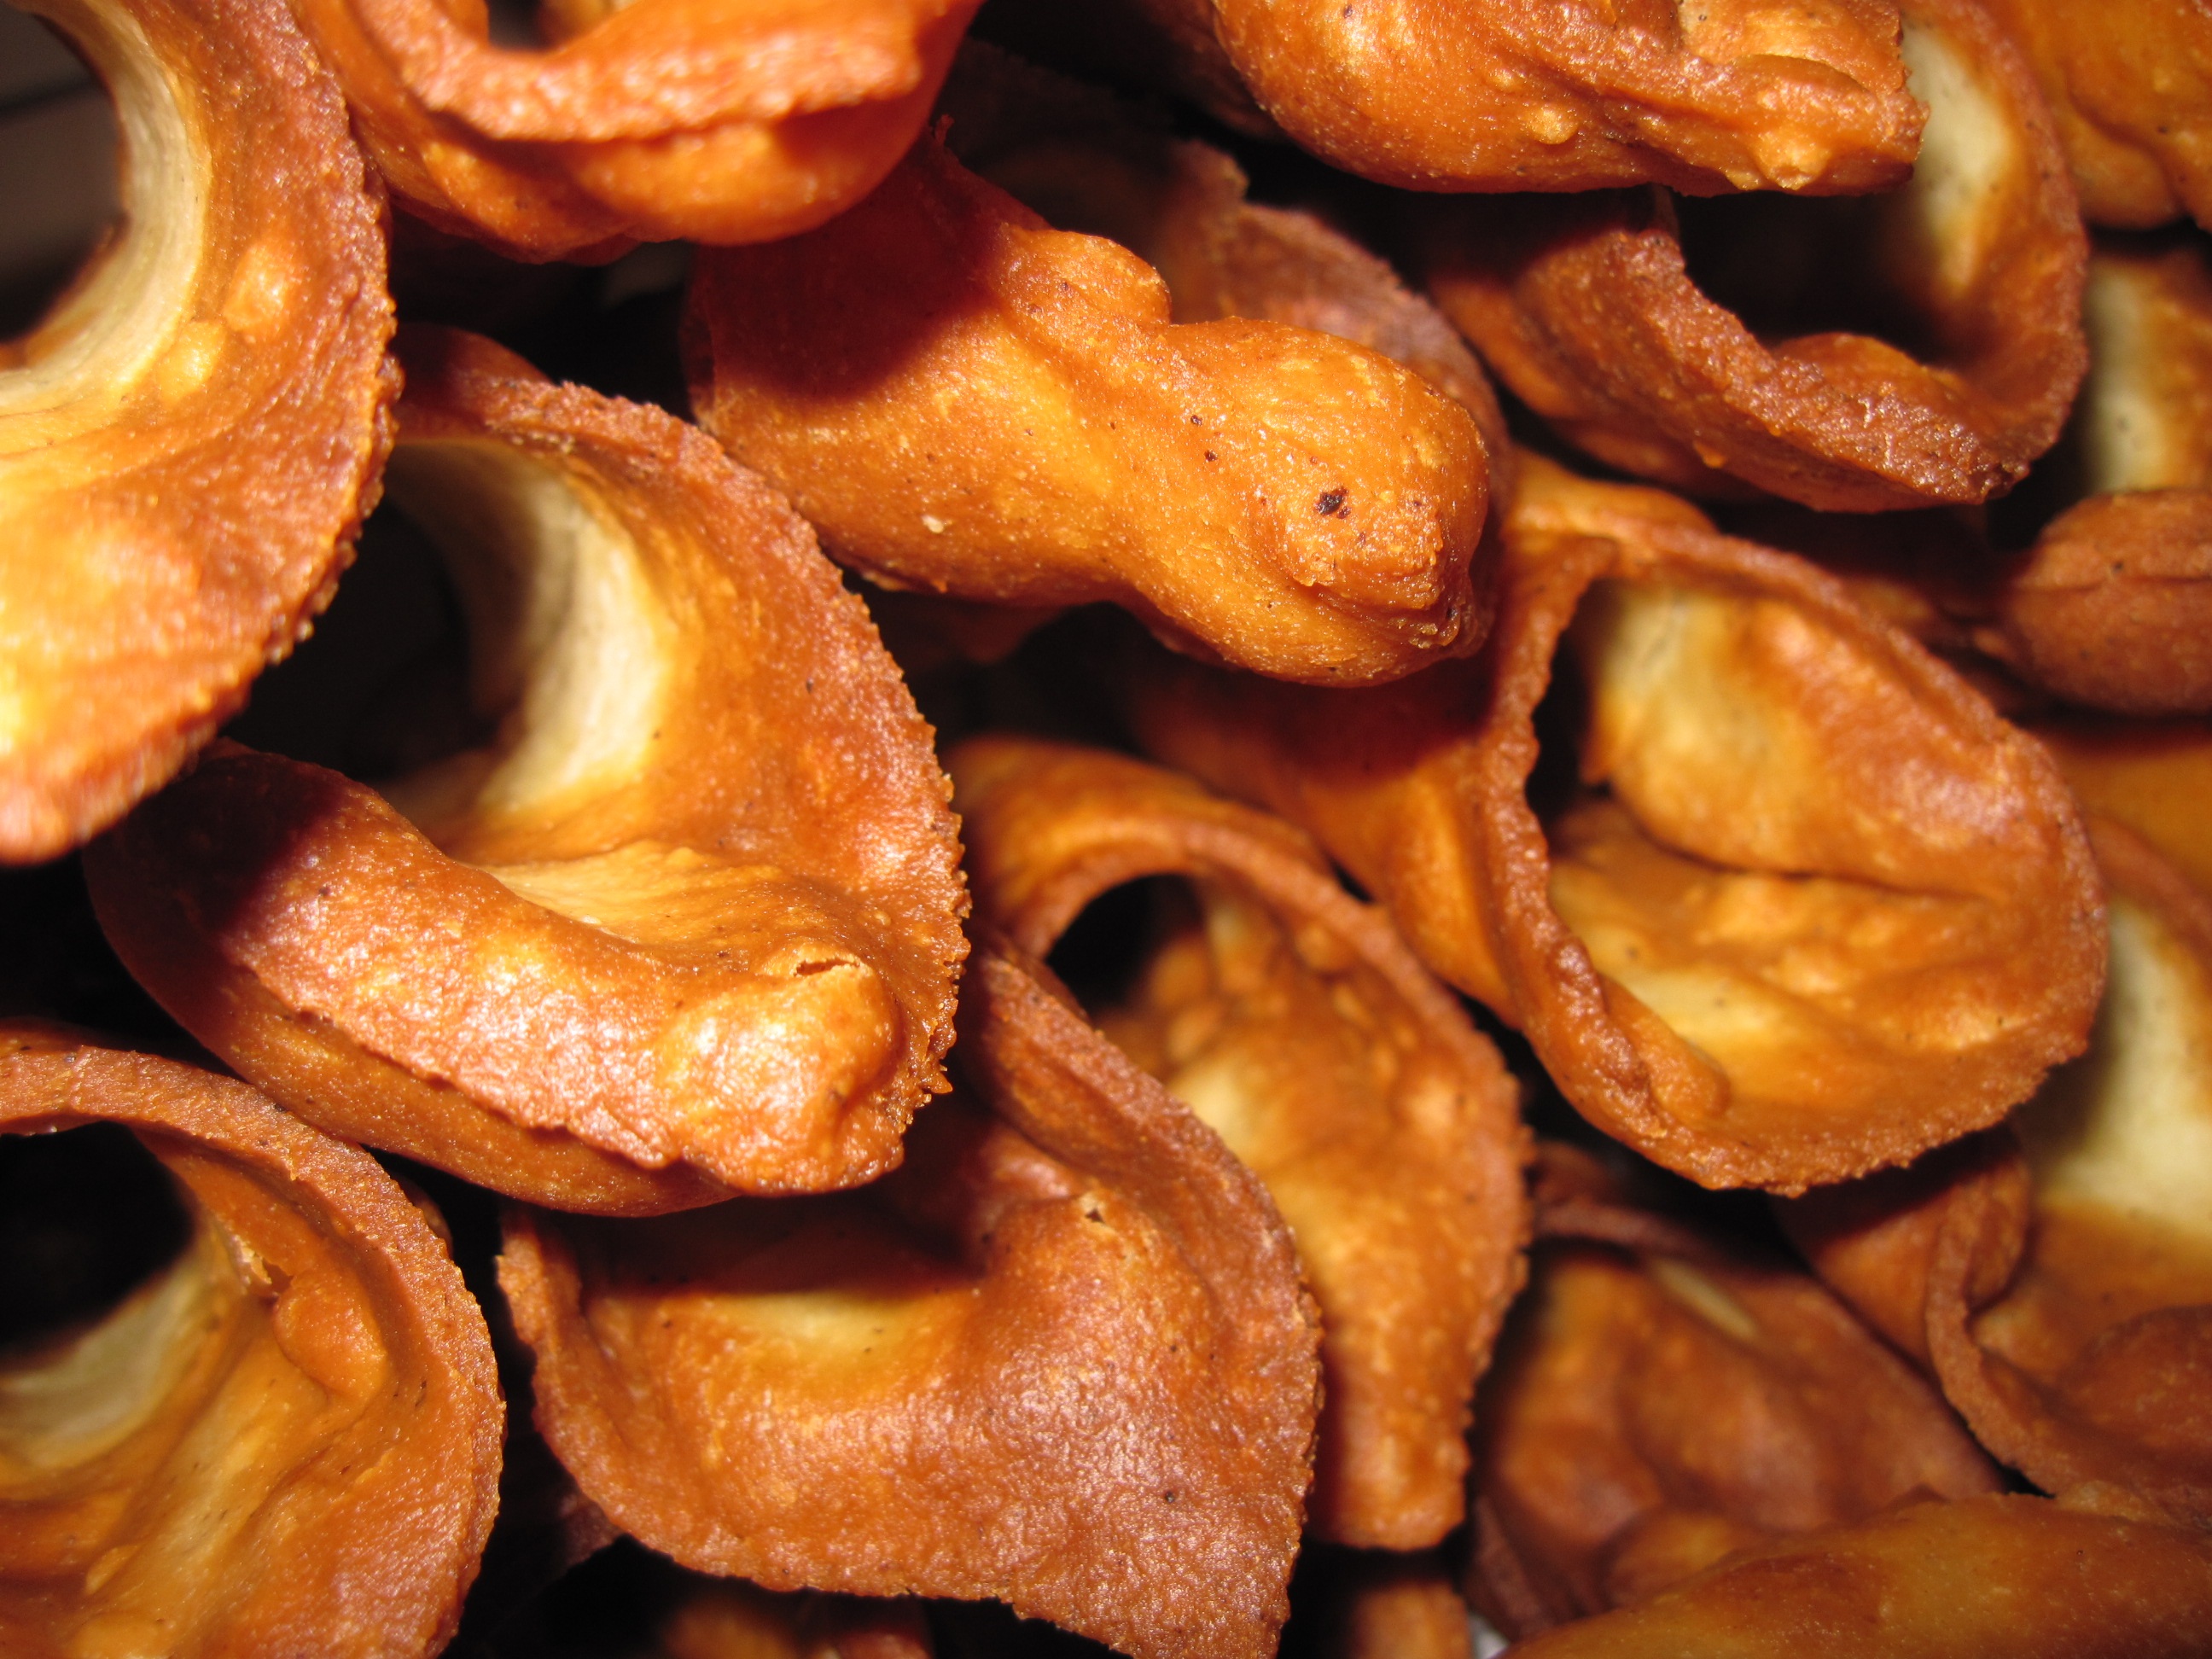
dish, food, produce, brown, close, dessert, deep fried, cuisine, specialty, fried, pastries, hull, frisch, baked goods, flowering plant, junk food, bucce di canoli, lard fried, land plant, snack food, fried food, nuts seeds